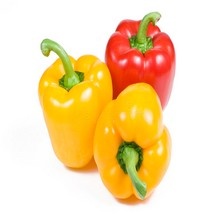
Label: capsicum